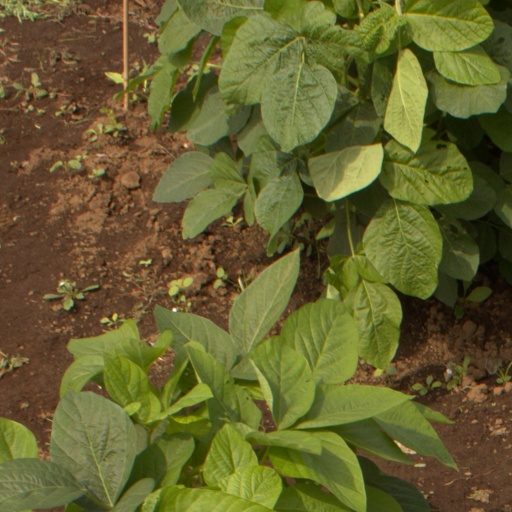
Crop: soybean